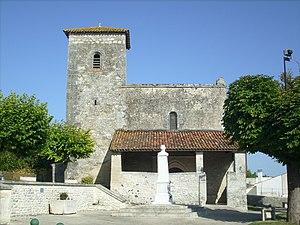
L'église de Dompierre-sur-Charente
Dompierre-sur-Charente est une commune du Sud-Ouest de la France située dans le département de la Charente-Maritime.